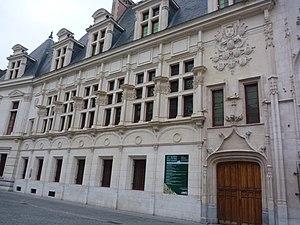
Ouvrage remarquable situé sur la place du Tribunal, on peut remarquer une partie ancienne et une partie ""nouvelle"" où les fenêtres du premier étages ont été remis dans le même alignement que celle du rez de chaussée, ce qui n'est pas apparent dans la partie ancienne."